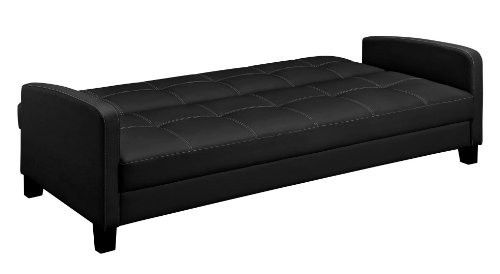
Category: sofa